Bitterne railway station

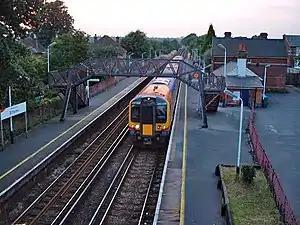
Bitterne Station

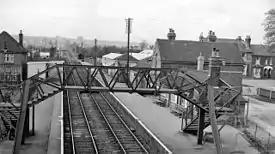
View NW, towards Southampton in 1963

Bitterne railway station is located in eastern Southampton, England. It is on the main Southampton to Portsmouth coastal line, and serves the suburbs of Bitterne, Bitterne Manor, Bitterne Park and Midanbury.